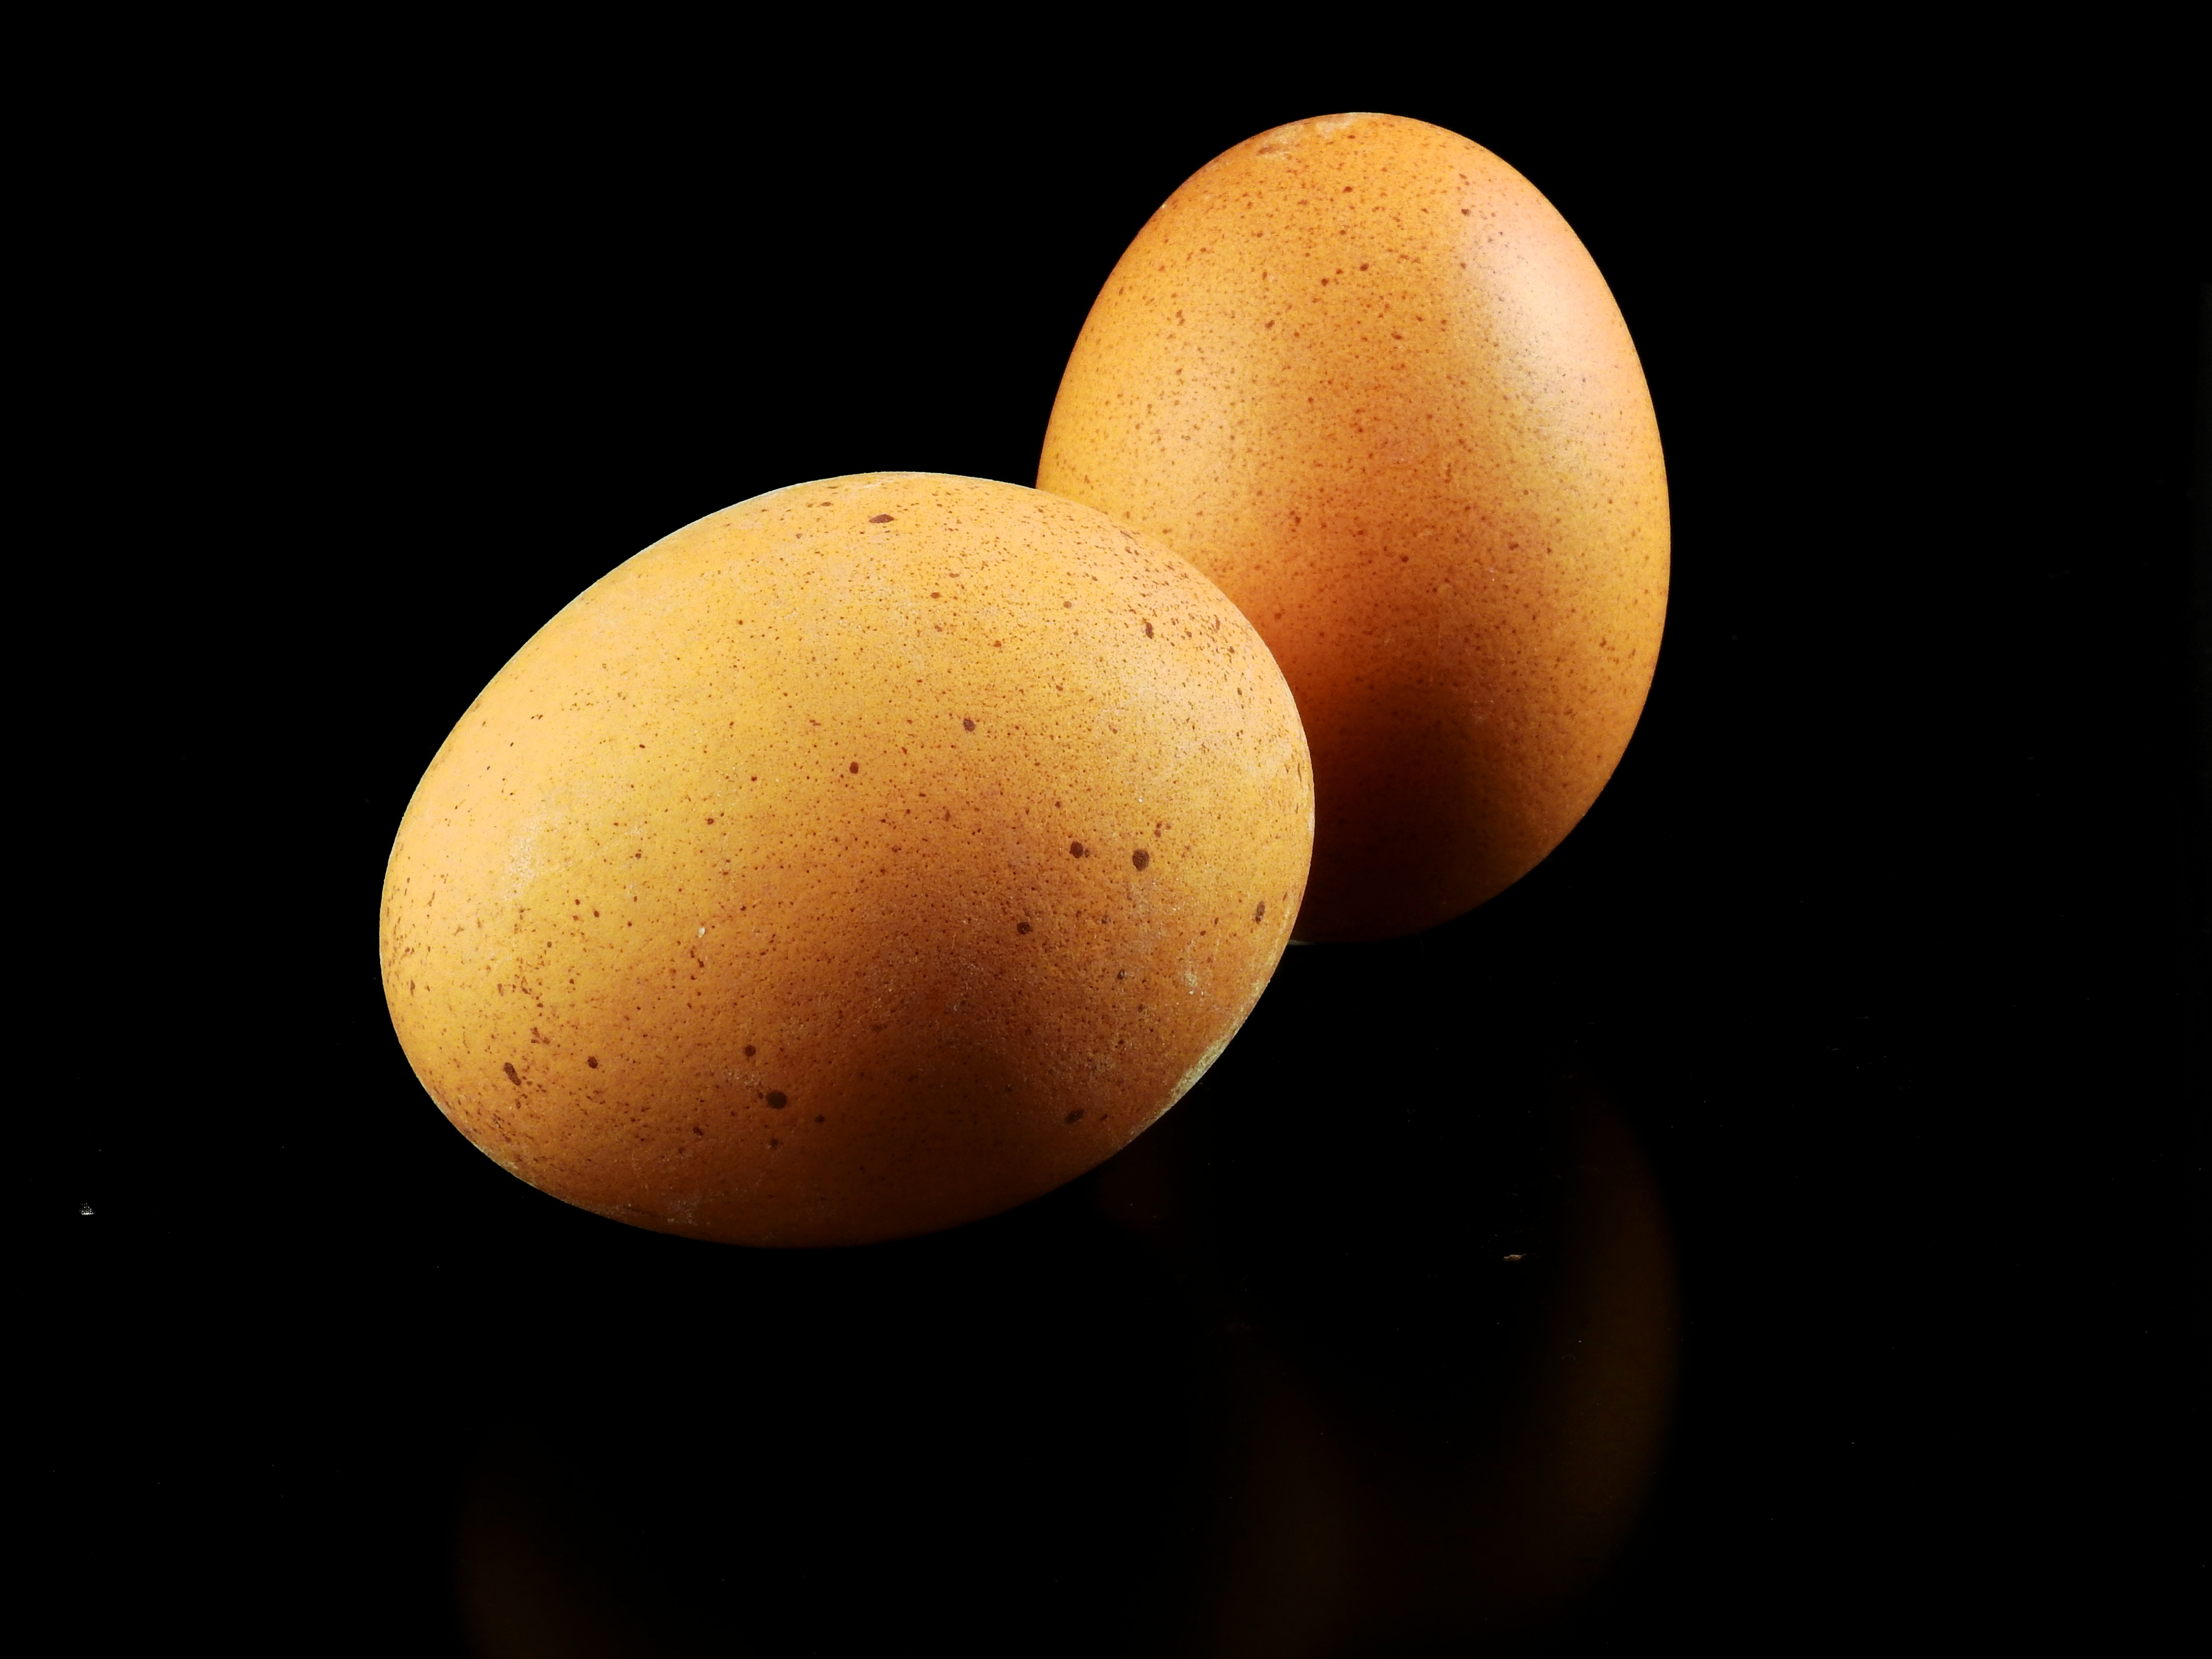
nature, bird, plant, fruit, food, produce, chicken, shell, egg, poultry, hen, close up, macro photography, flowering plant, hen's egg, eggshell, land plant